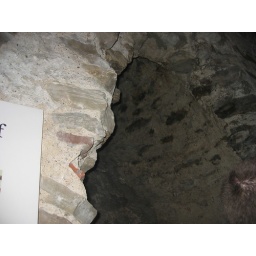
the opening to one of the fireplaces in the white tower